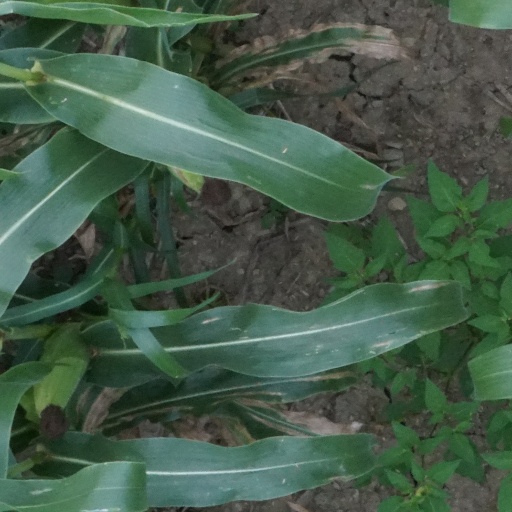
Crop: maize; corn